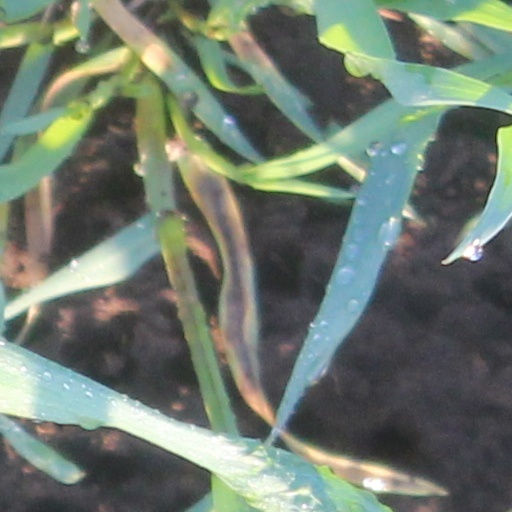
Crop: wheat